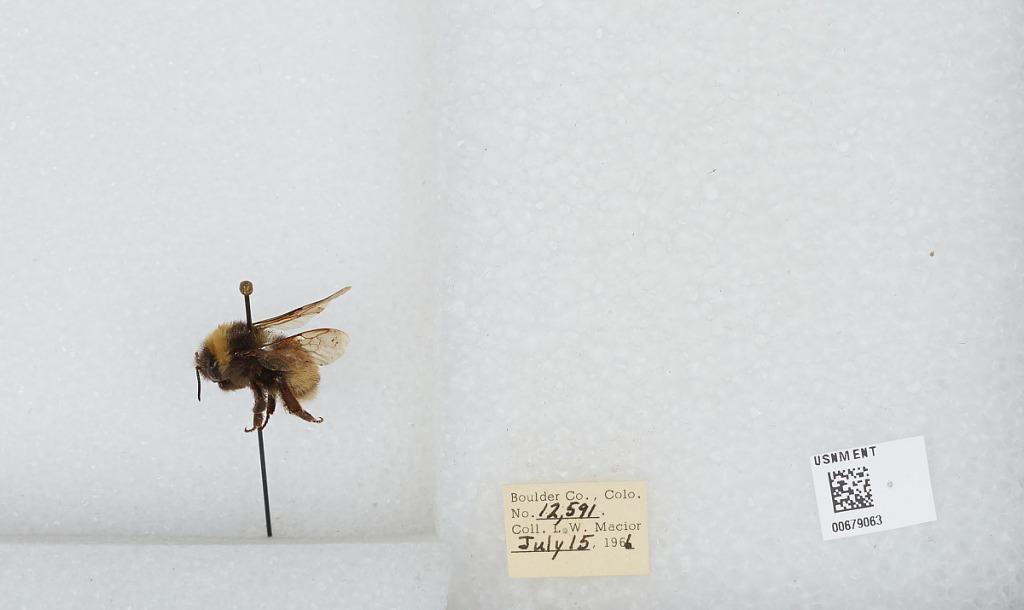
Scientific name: Bombus (Bombus) occidentalis Greene
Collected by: L. Macior
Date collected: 1966-7-15
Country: United States
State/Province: Colorado
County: Boulder
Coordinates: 40.015, -105.27